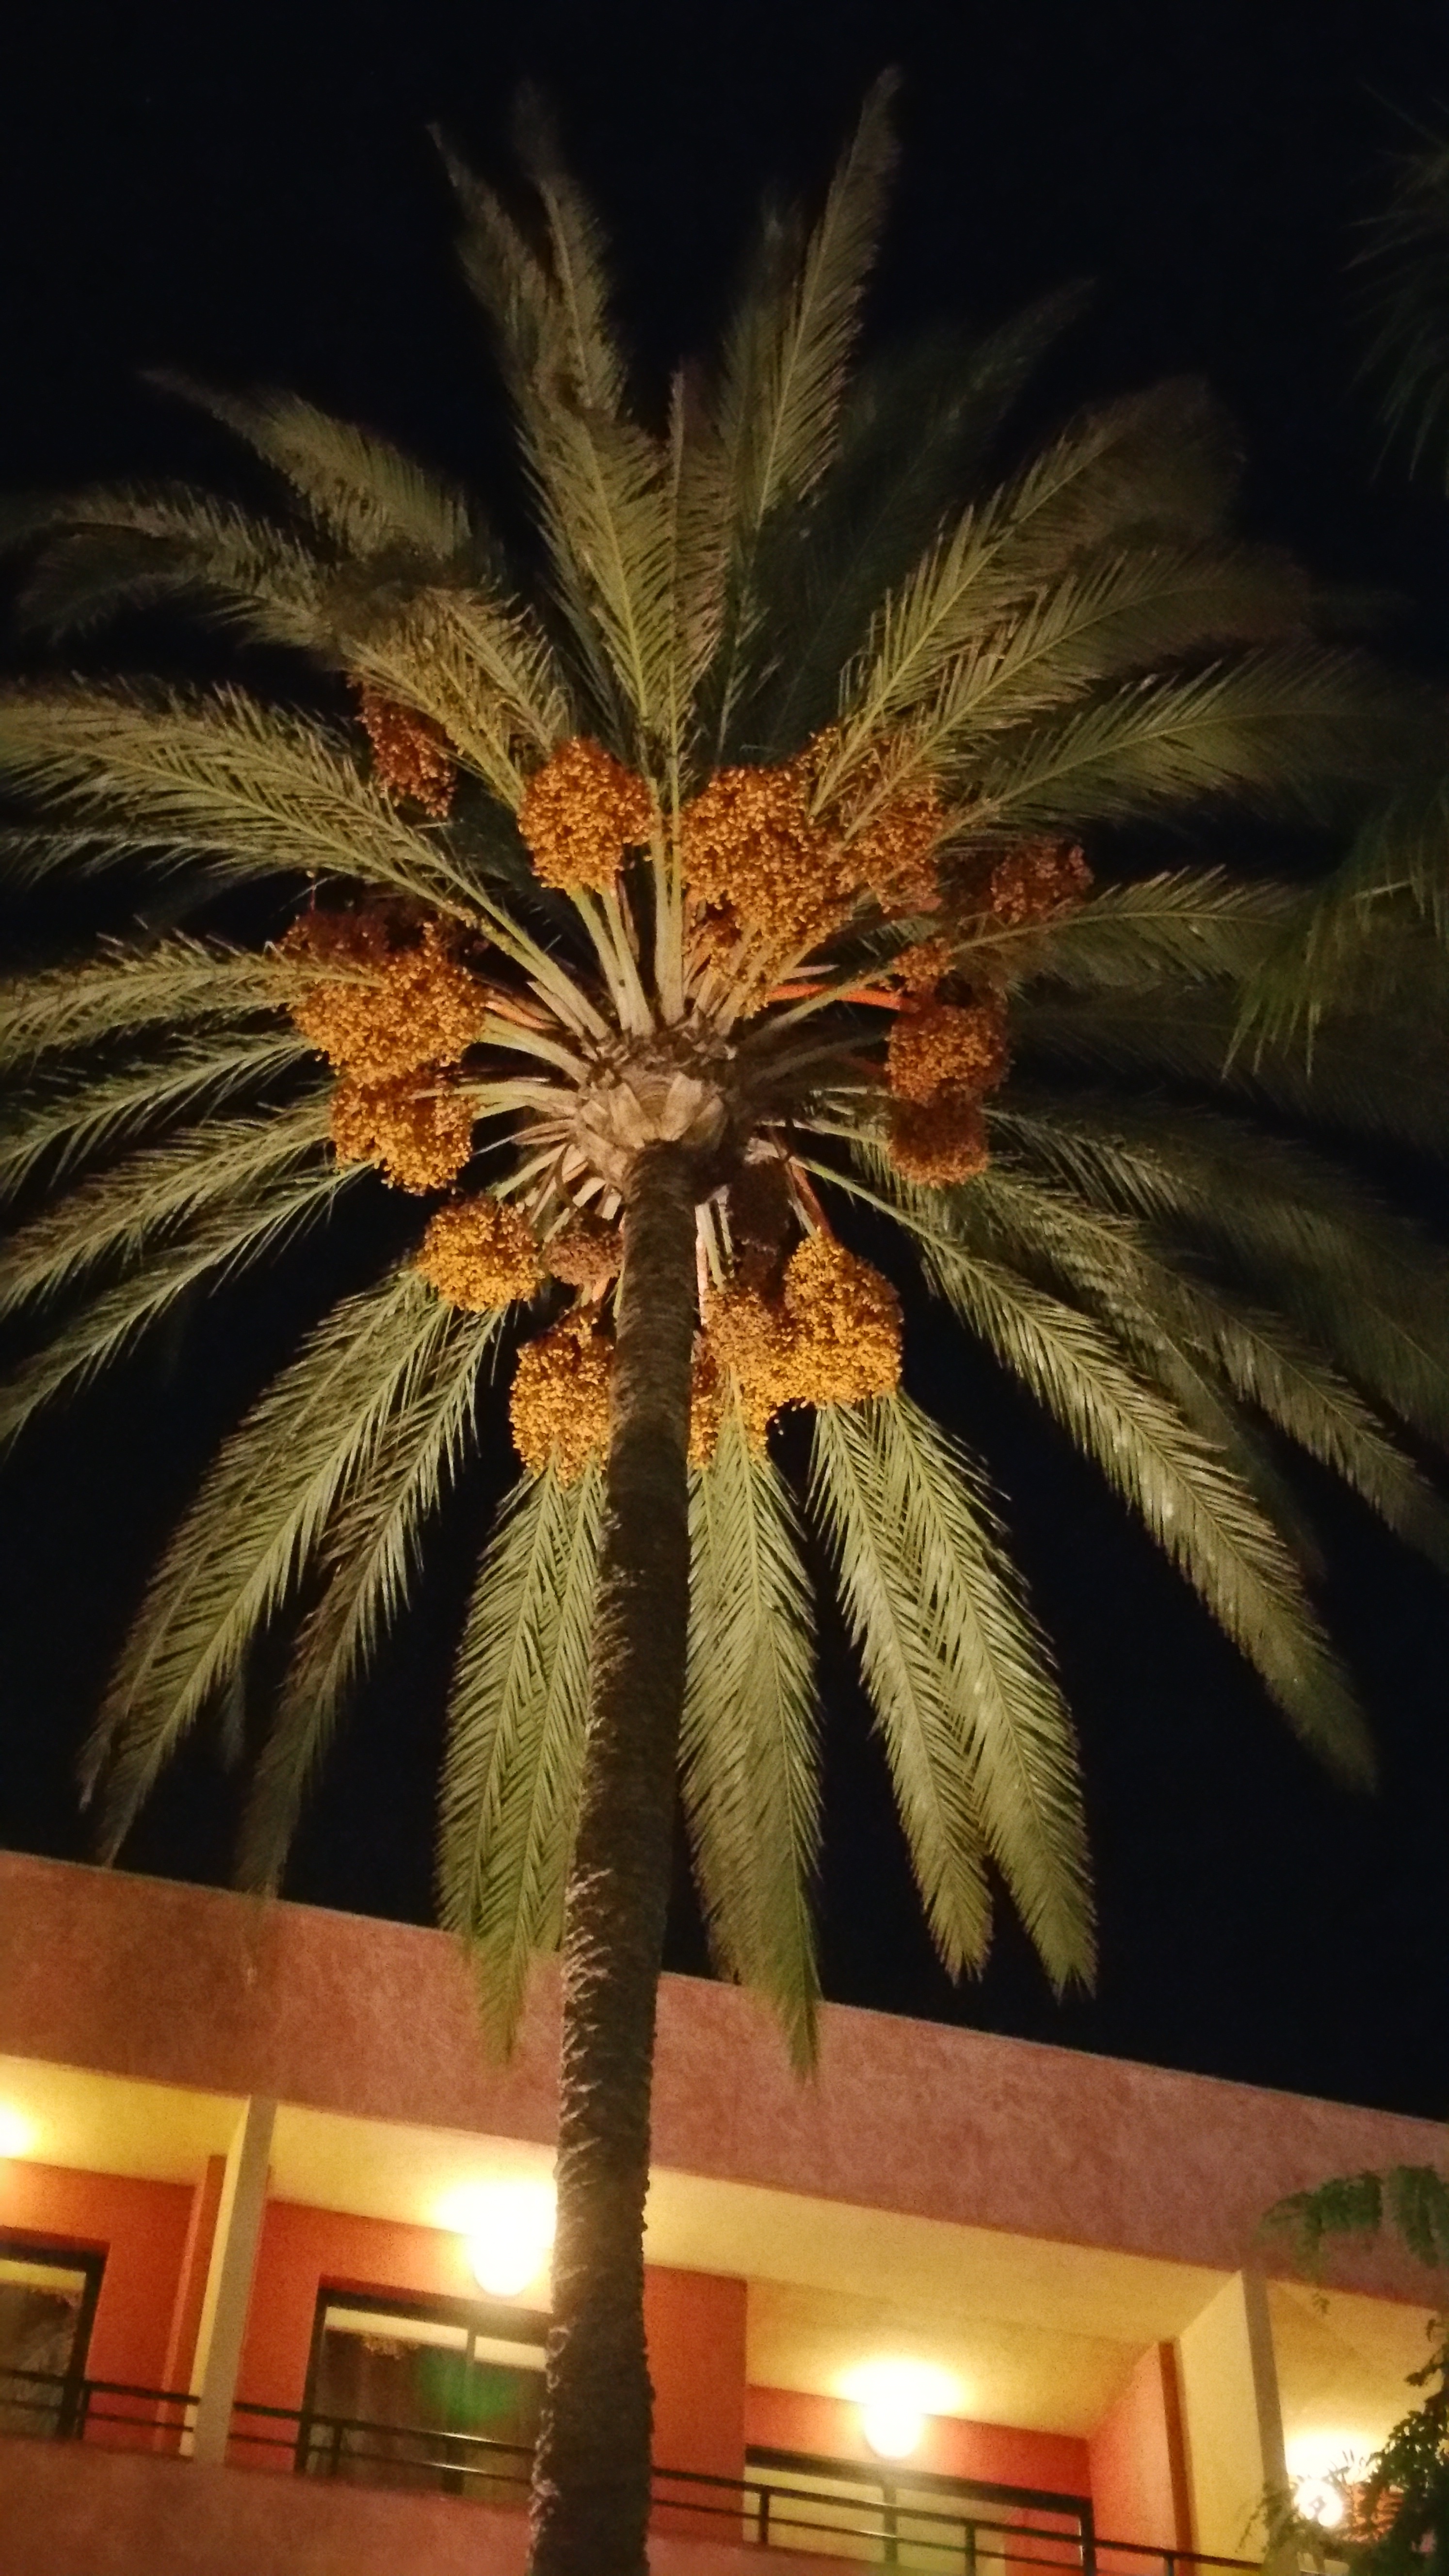
tree, plant, night, leaf, food, produce, flowering plant, date palm, woody plant, land plant, arecales, palm family